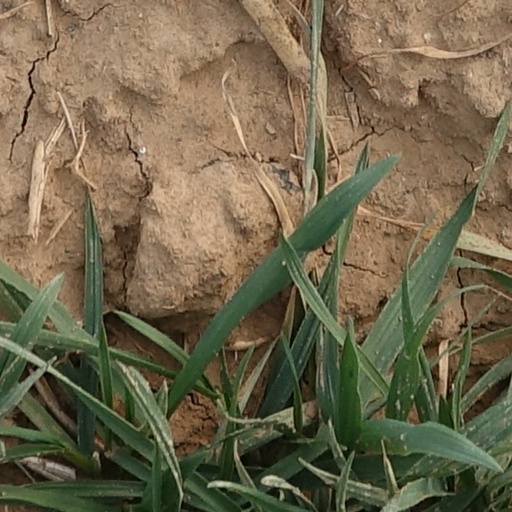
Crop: wheat